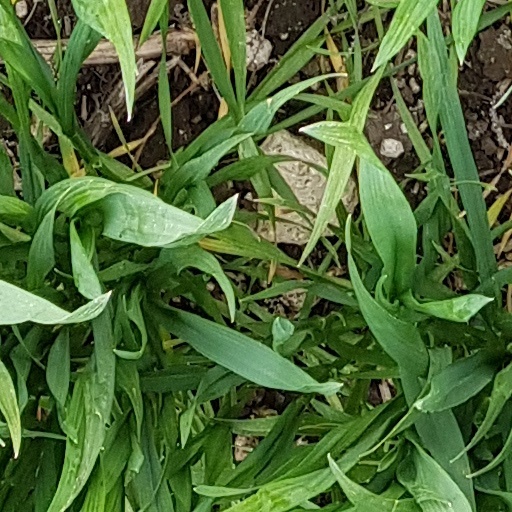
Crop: wheat